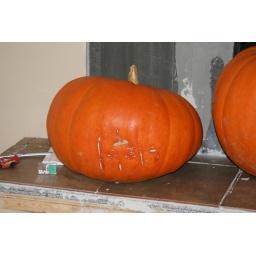
We grew these pumpkins in our backyard on our own from one small plant our son brought home in the spring from preschool.